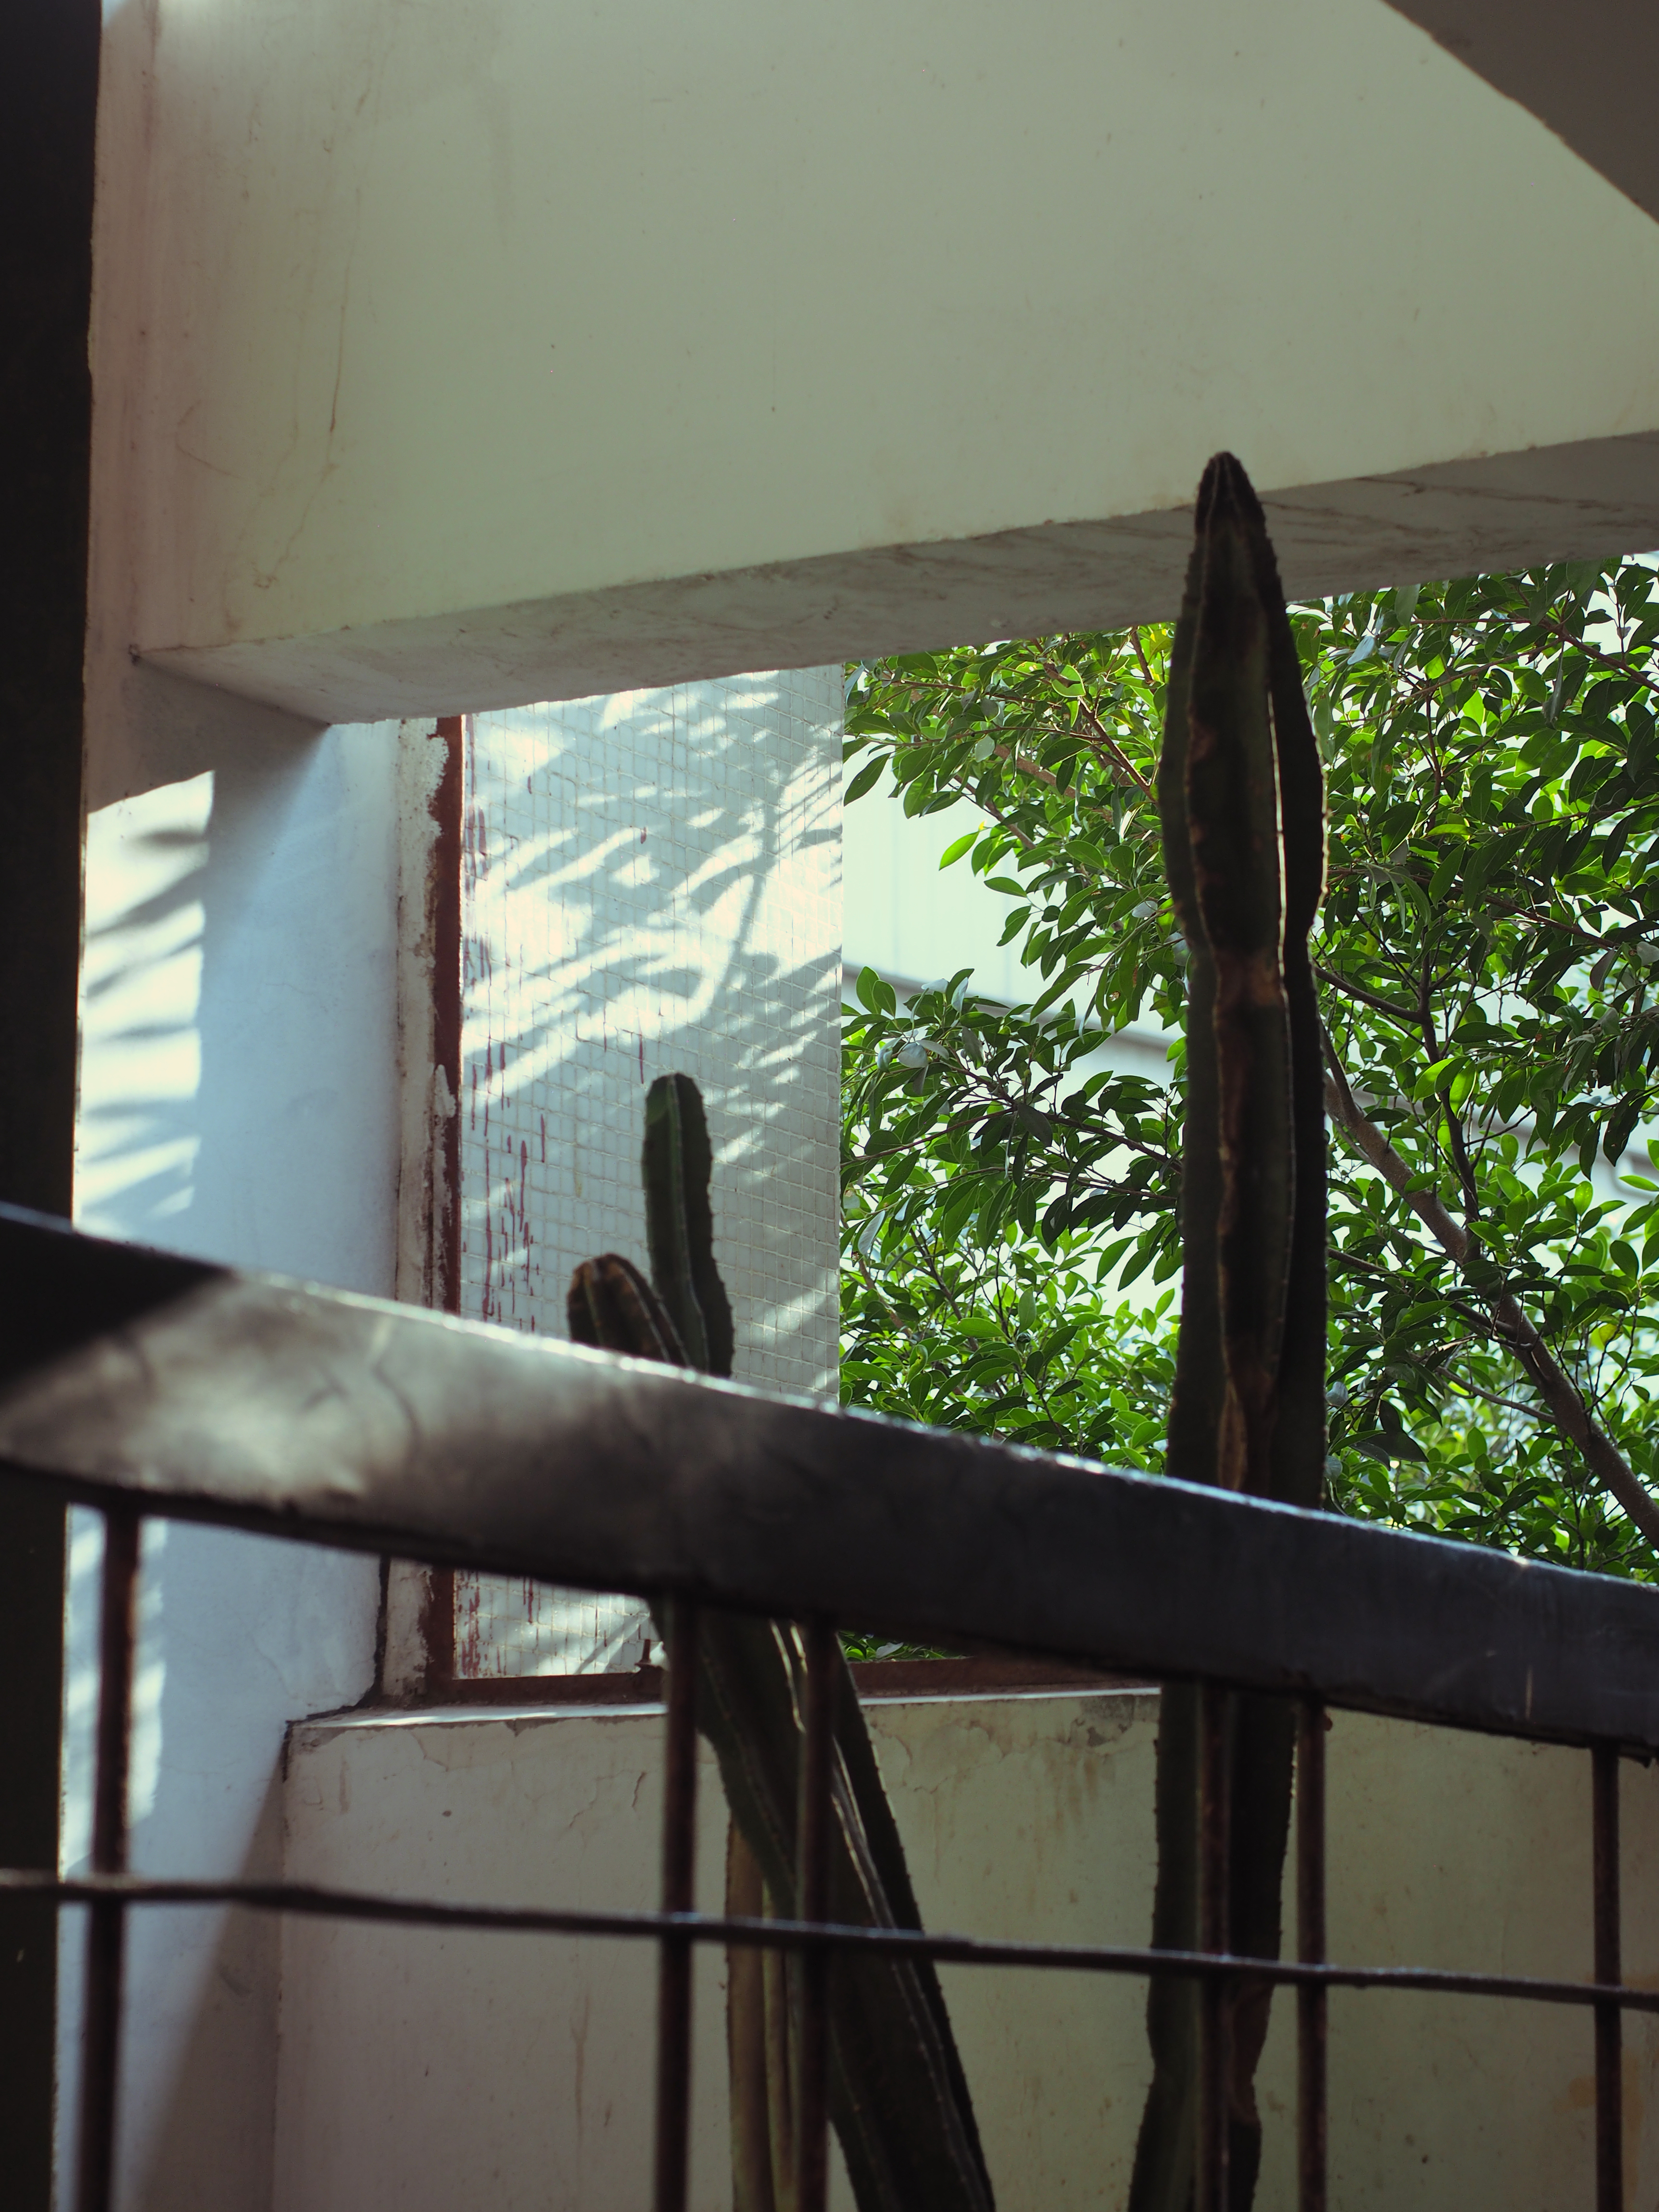
cactus, iron, zoo, window, shade, metal, interior design, glass, house